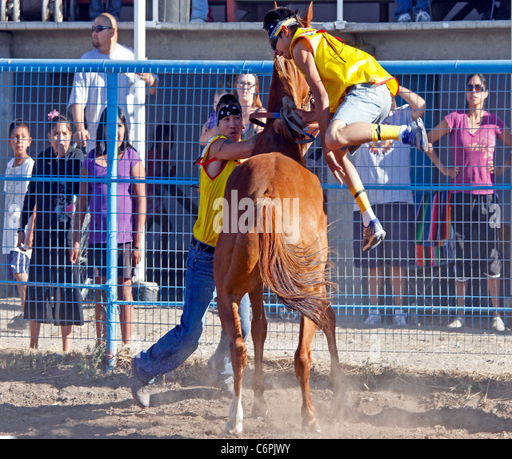
race held during festival held